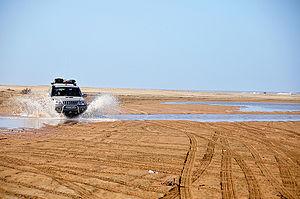
Plage Blanche est le nom donné par les navigateurs espagnols à une plage longue de près de 40 km dans le Sud du Maroc, sur l'océan Atlantique. La plage Blanche se situe à 60 km de Guelmim.